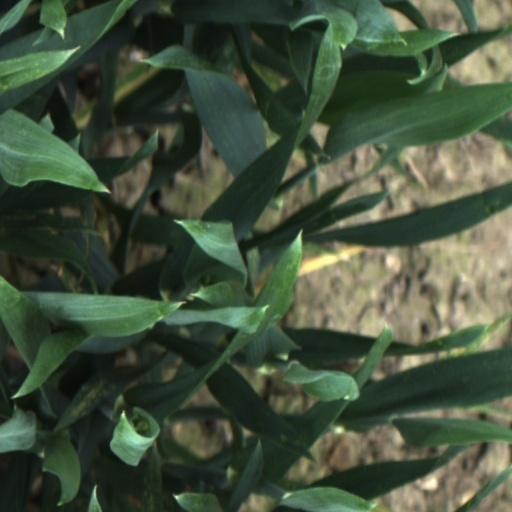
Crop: wheat